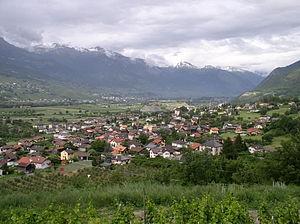
Réchy est un village qui appartient à la commune de Chalais en Suisse, dans le canton du Valais.